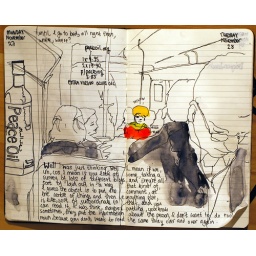
Everyone was wearing varying shades of black apart from the girl in the centre wearing the brightest in red yellow and green.